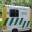
Label: ambulance